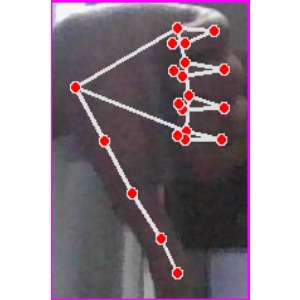
अक्षर: फ